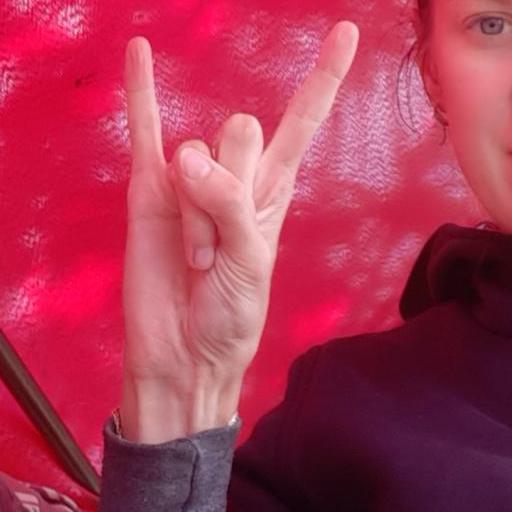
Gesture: rock